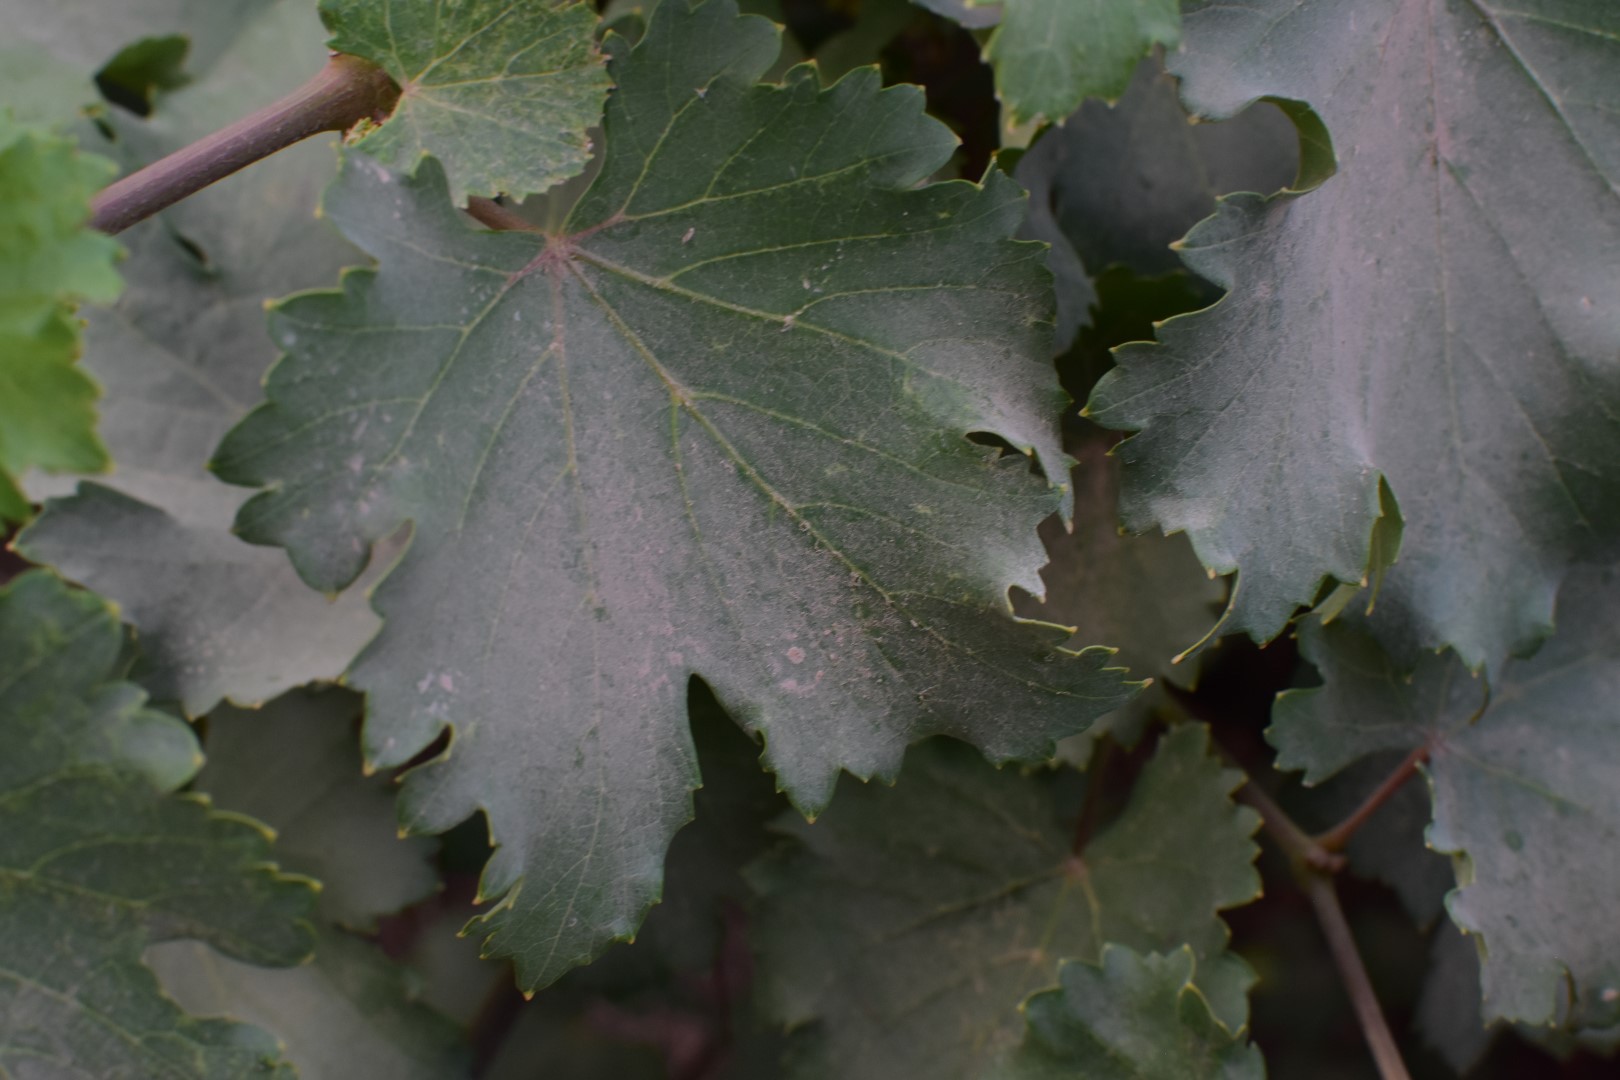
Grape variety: Kamali